Jerry Dunn (runner)

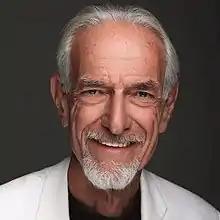
Jerry Dunn

Jerry Alan Dunn (born January 29, 1946) is an American athlete dubbed "America's Marathon Man" by Jim Murray of the LA Times. His running career began in 1975 and has spanned 48 years, breaking world records along the way and seeing the creation of nationally acclaimed events.